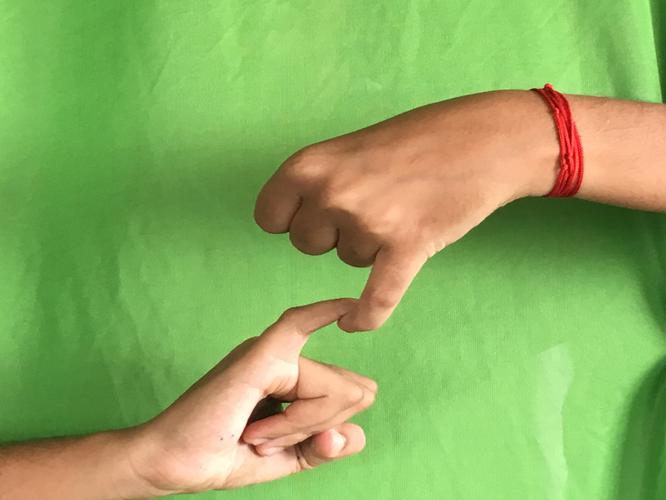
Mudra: Kilaka
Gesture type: double_hand